Moronobea

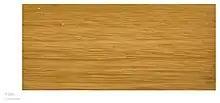
"Monorobea coccinea" - MHNT

Moronobea is a plant genus of the family Clusiaceae. They are glabrous medium to large trees with yellow latex. The genus comprises 7 species, native to South America, 5 of which are in Venezuela. It is related to "Platonia" and "Montrouziera".